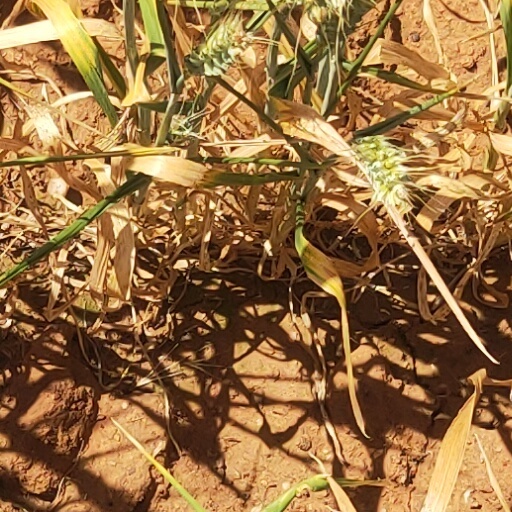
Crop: wheat